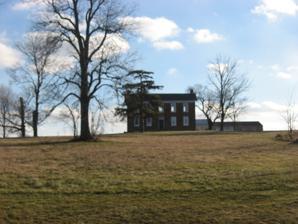
Building: Abijah O'Neall II House
Country: United States of America
Year built: 1848
Historic house in Indiana, United States United States historic place Abijah II O'Neall House U.S. National Register of Historic Places Abijah O'Neall II House, January 2013 Show map of Indiana Show map of the United States Location 4040 W. 300S, west of Crawfordsville , Ripley Township, Montgomery County, Indiana Coordinates 40°1′28″N 86°59′3″W / 40.02444°N 86.98417°W / 40.02444; -86.98417 Area 3.4 acres (1.4 ha) Built 1848 ( 1848 ) , 1910 Architectural style Federal, I-House NRHP reference No. 05001016 Added to NRHP September 15, 2005 Abijah II O'Neall House is a historic home located in Ripley Township , Montgomery County, Indiana . It was built in 1848, and is a two-story, five-bay, Federal style brick I-house with a brick ell.  A wood-frame addition was built in 1910. It was listed on the National Register of Historic Places in 2005. References